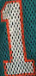
Number: 1